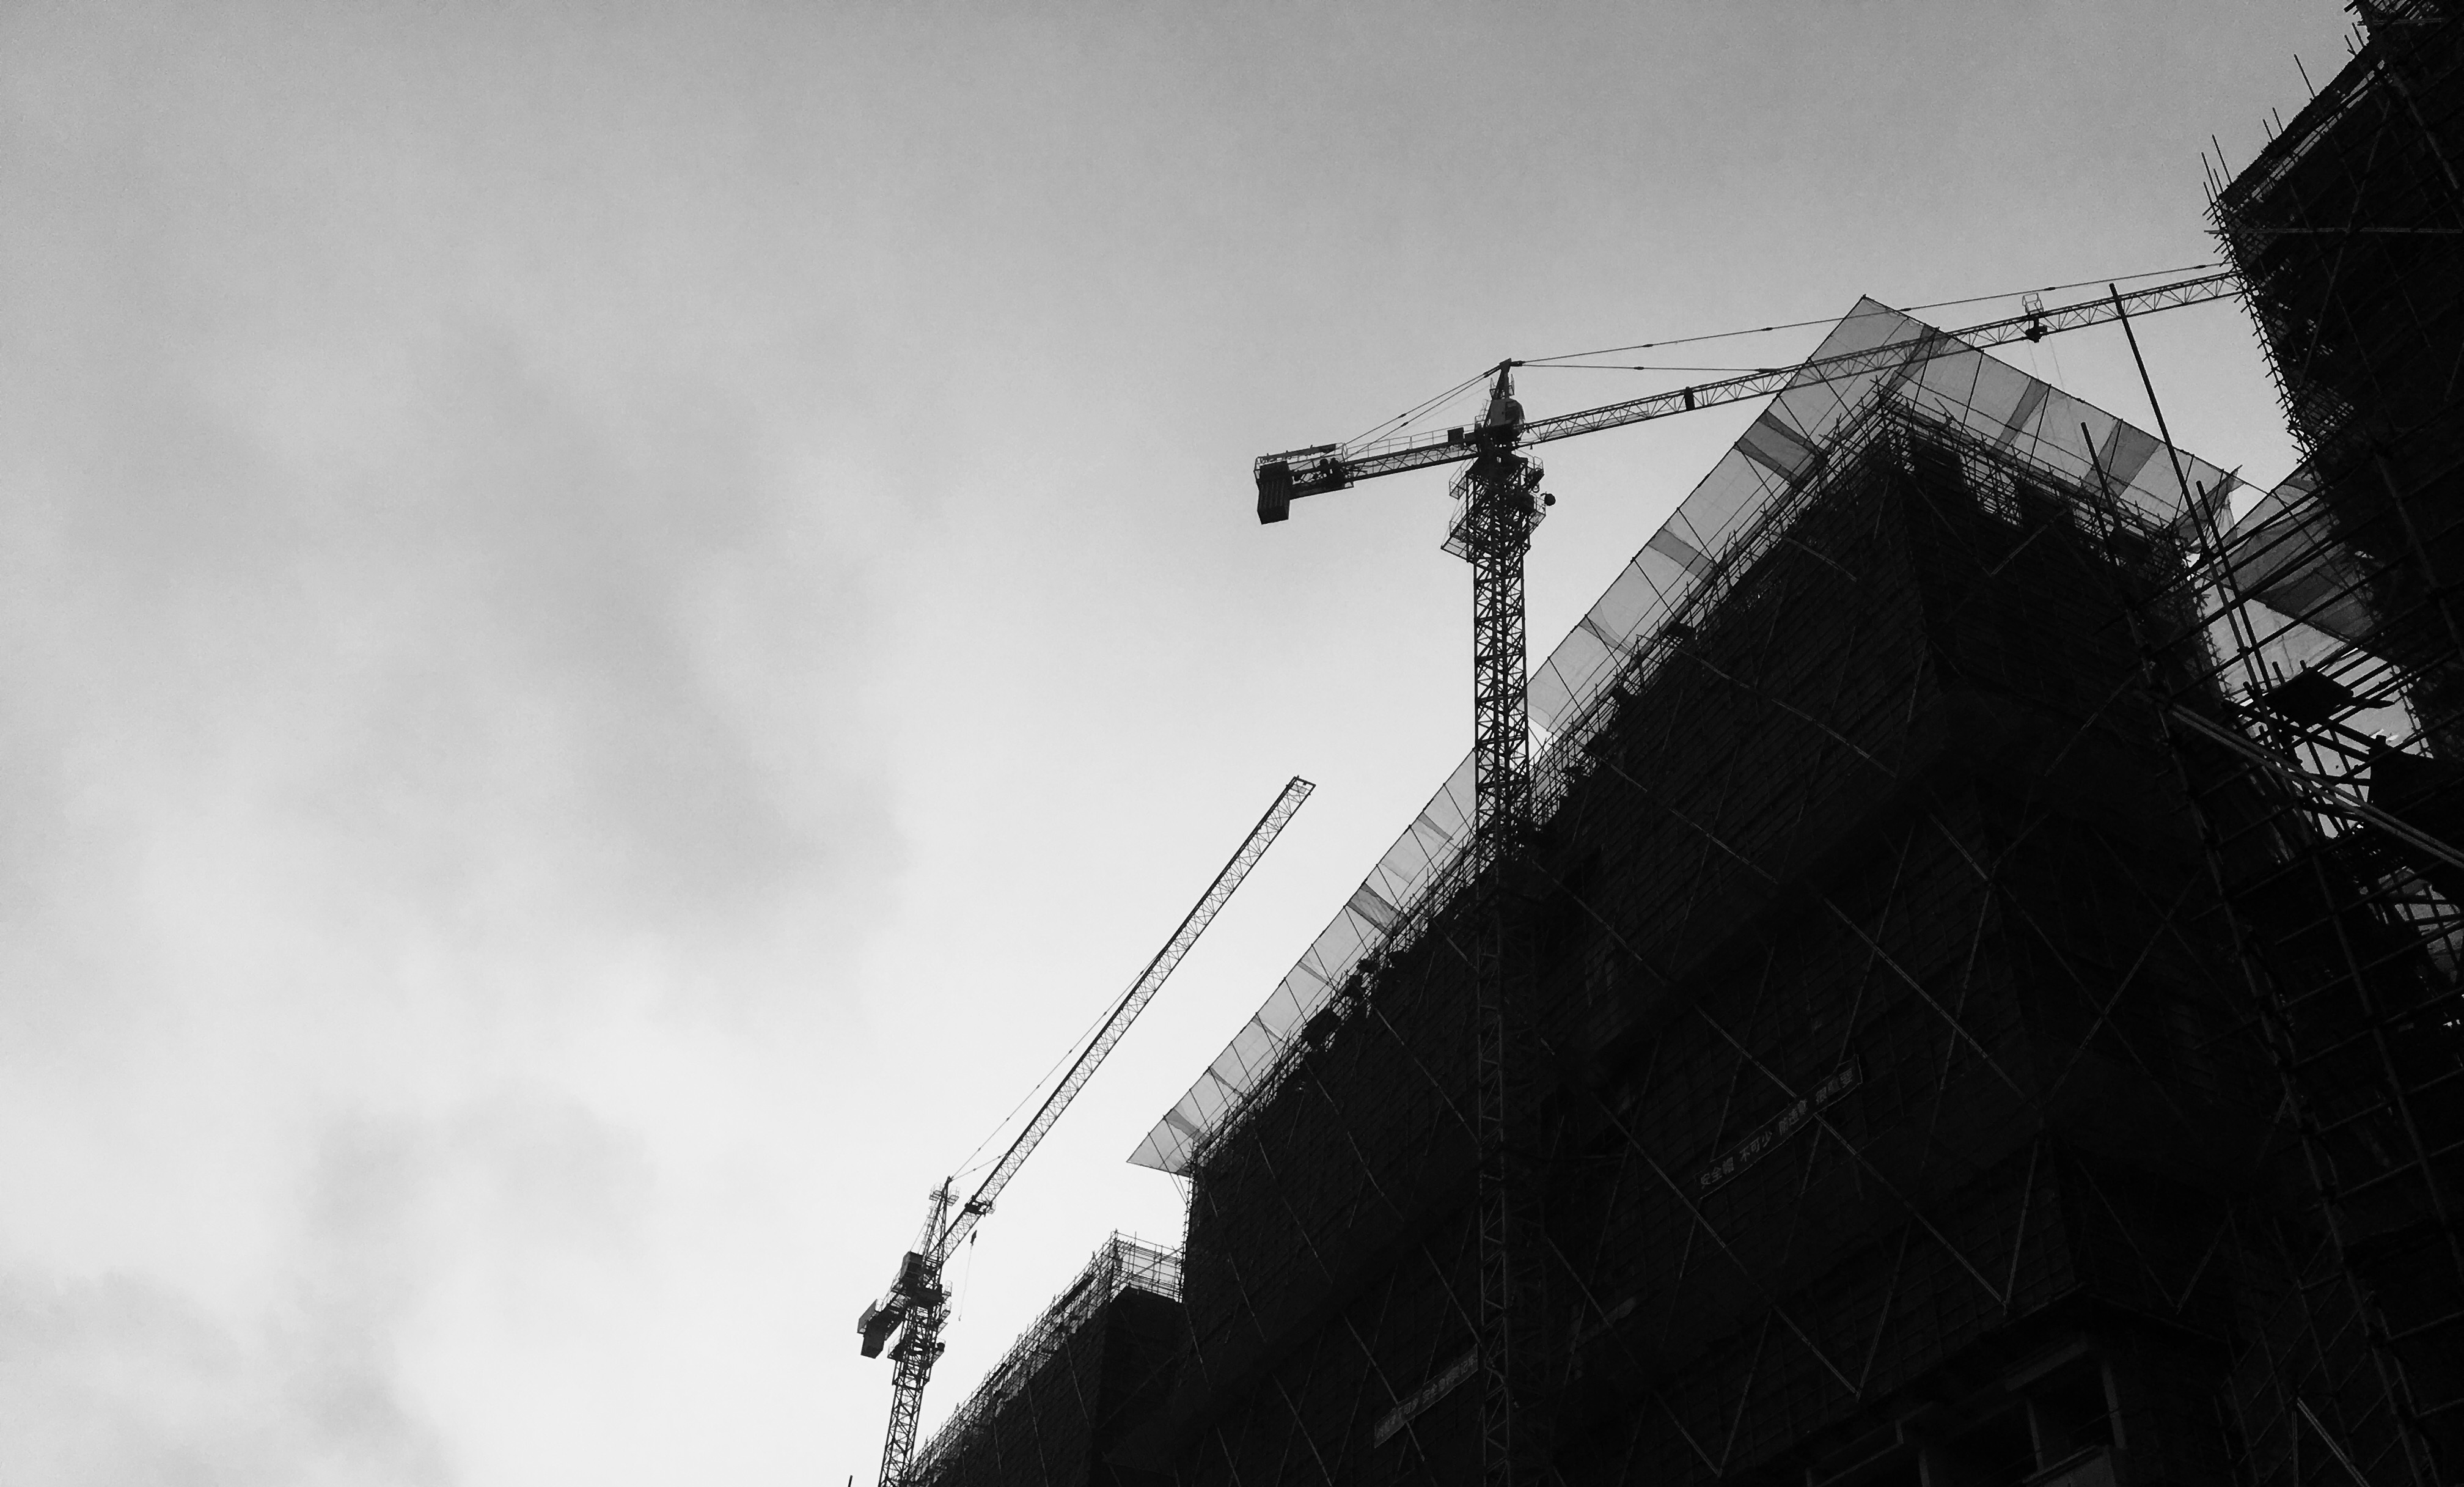
silhouette, light, cloud, black and white, sky, white, photography, line, mast, darkness, black, monochrome, shape, monochrome photography, atmosphere of earth